Jean-Eudes Maurice

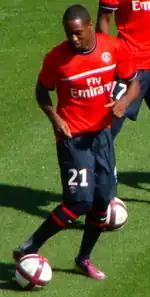
Maurice playing for Paris Saint-Germain in 2011

Jean-Eudes Maurice (born 21 June 1986) is a retired professional footballer. Born in France, he represented Haiti at the international level and was a member of the squad at the 2013 CONCACAF Gold Cup.